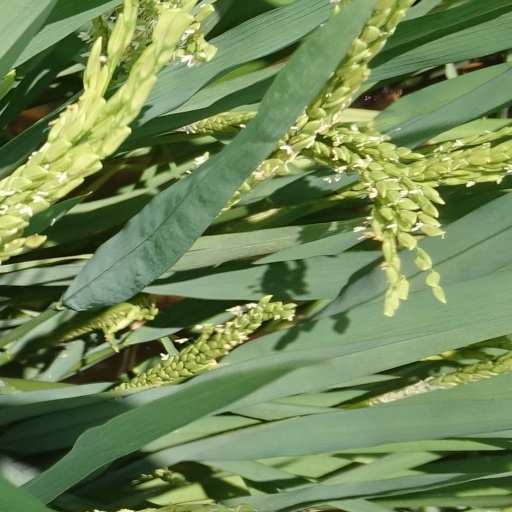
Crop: rice